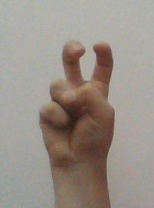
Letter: toot